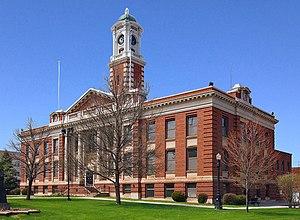
Hibbing est une ville américaine située dans le comté de Saint Louis, dans le nord-est du Minnesota. La population de la ville était en 2010 de 16 361 habitants.